Moroni Opera House

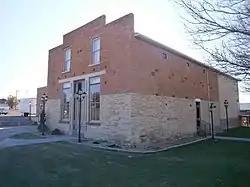

The Moroni Opera House, at 325 W. Main St. in Moroni, Utah, was built in 1890–91. It was listed on the National Register of Historic Places in 1996.